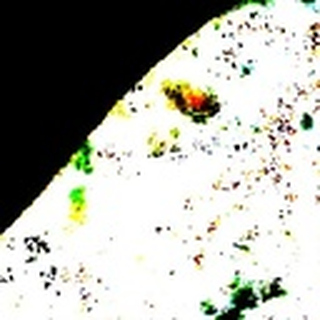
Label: cotton_powdery_mildew